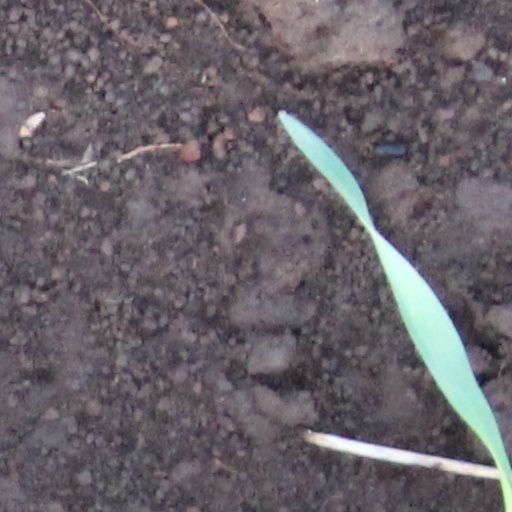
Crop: wheat